Bottle dynamo

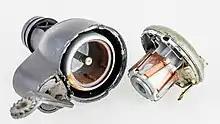
Dismantled bottle dynamo. Left: Housing with internal permanent magnet rotating through the friction wheel. Right: Induction coil

A bottle dynamo or sidewall dynamo is a small electrical generator for bicycles employed to power a bicycle's lights. The traditional bottle dynamo (pictured) is not actually a dynamo at all (which creates DC power), but a low-power magneto that generates AC. Newer models can include a rectifier to create DC output to charge batteries for electronic devices including cellphones or GPS receivers.